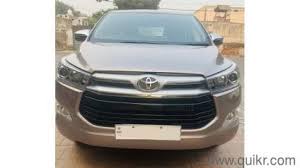
Label: noambulance